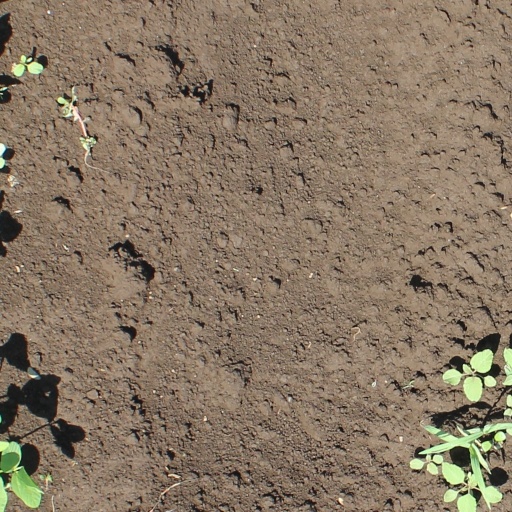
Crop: soybean